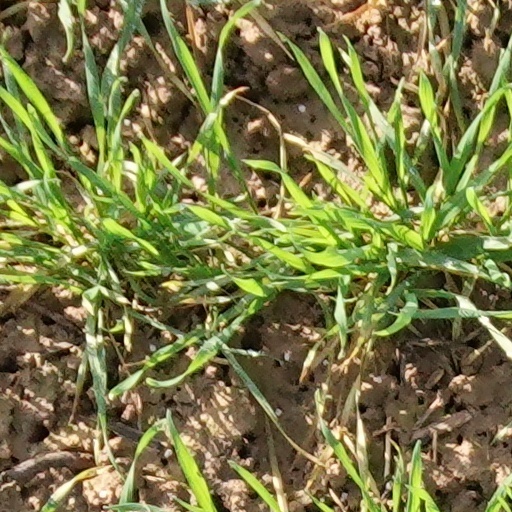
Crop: wheat